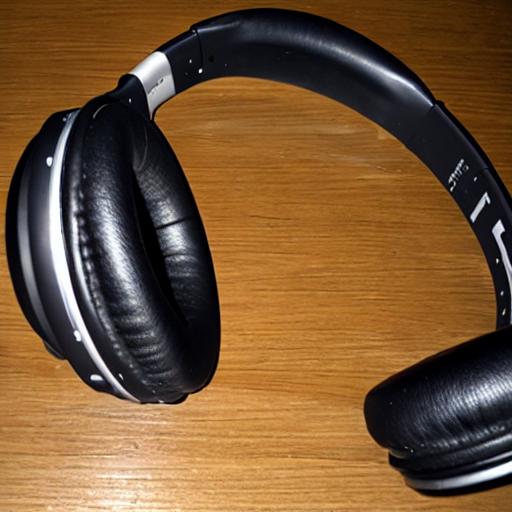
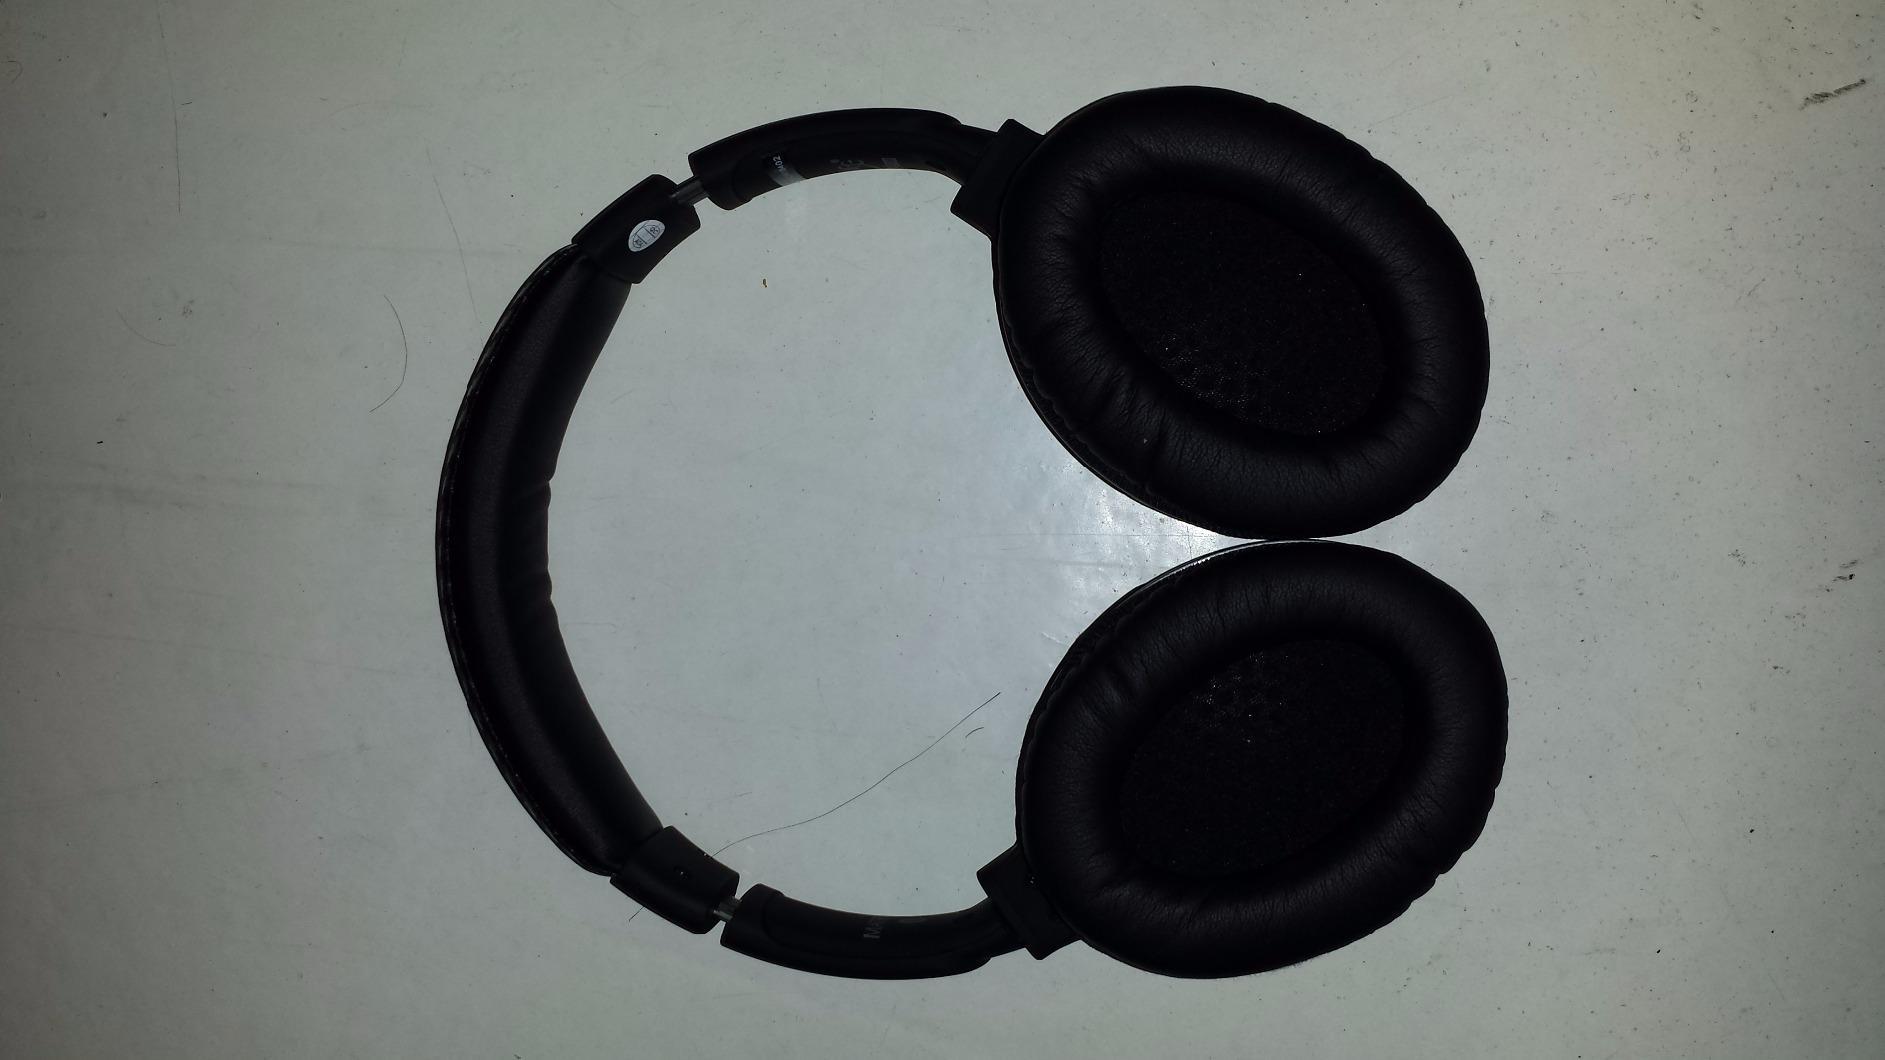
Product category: headphones
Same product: no